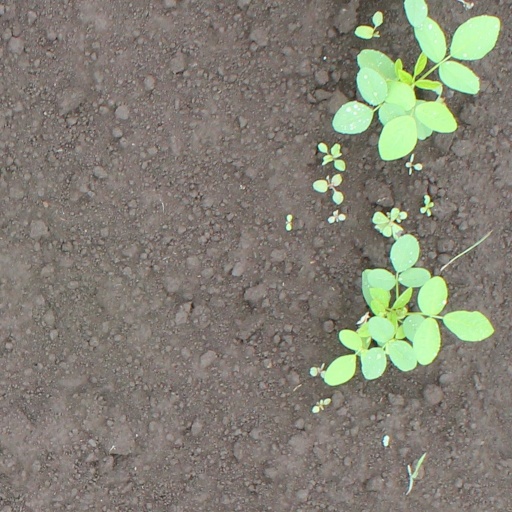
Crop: soybean